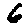
Label: 6